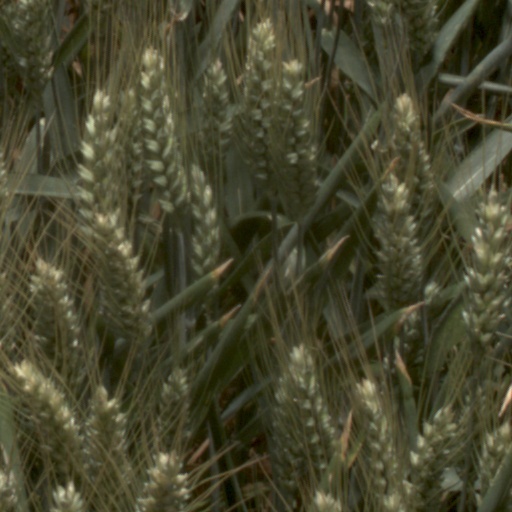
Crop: wheat